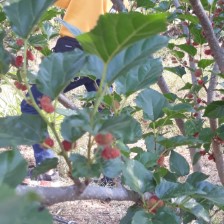
Variety: ChiangMai60